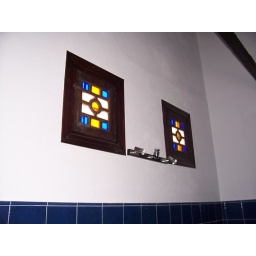
Stained glass windows in bathroom on fourth floor...